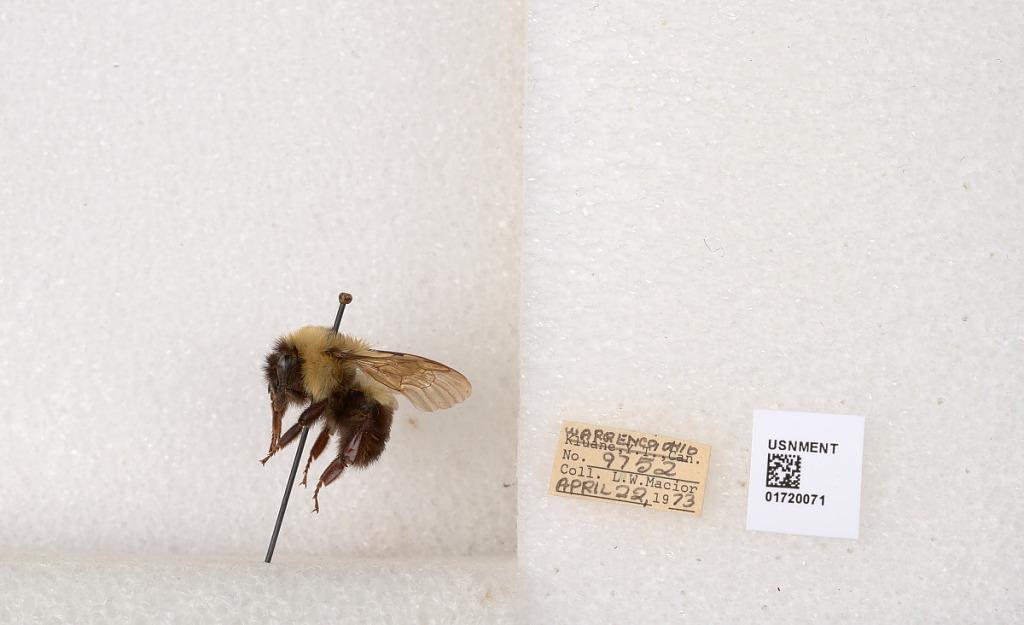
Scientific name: Bombus bimaculatus Cresson
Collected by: L. Macior
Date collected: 1973-4-22
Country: United States
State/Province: Ohio
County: Warren
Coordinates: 39.4276, -84.1668